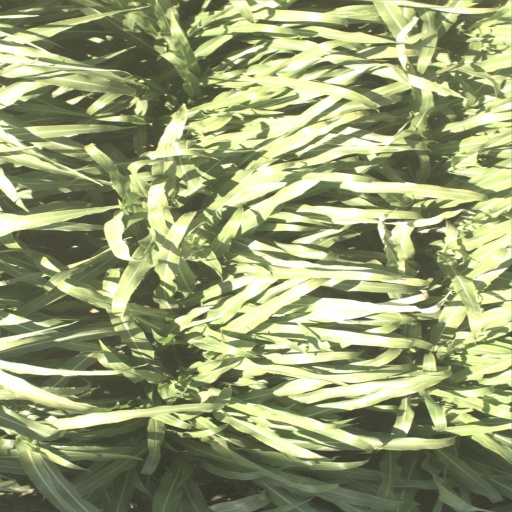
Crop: sorghum